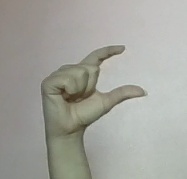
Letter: dal